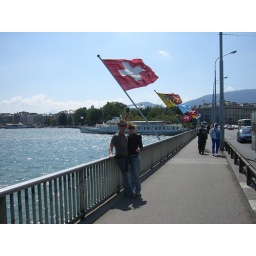
On the main bridge over the river